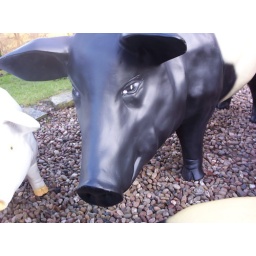
The large black pig is looking you in the eye.